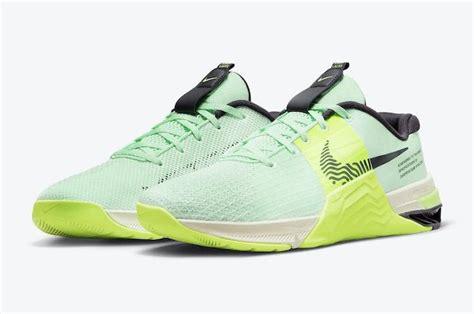
Brand: Nike
Model: Metcon 8